Wuhan Metro

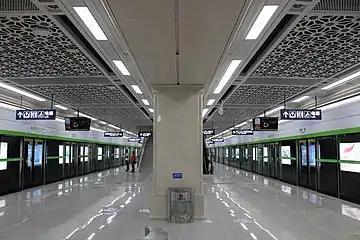
Caidian Square station of Line 4

Line 4 is mostly underground. It will run in an east–west route serving the Hanyang and Wuchang distincts. The first phase linking Wuchang and Wuhan railway stations opened on December 28, 2013; since that day, all three main railway stations of Wuhan are connected by the Metro. The second phase of Line 4 will crossing the Yangtze River to Hanyang opened in 2014. Line 4 cars are Type B and manufactured by CRRC Zhuzhou Electric Locomotive. Line 4's color is light green.